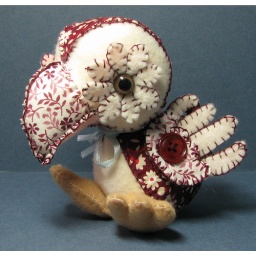
Stupid pictures of myself in full pirate attire and parrot to follow!